Cast vote record

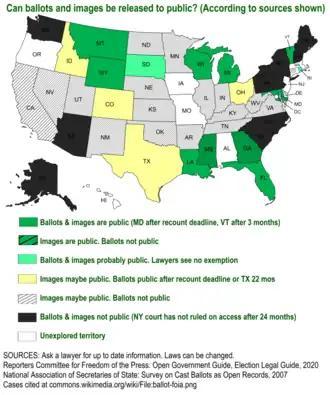
Availability of ballot data by U.S. state (details available in the image description)

The availability of CVRs to the public varies significantly by jurisdiction, with some jurisdictions posting CVRs online, while others provide CVRs only through public records requests. Other jurisdictions do not disclose CVRs. For example, in March 2024, Commonwealth Court of Pennsylvania decided that CVRs are not subject to public disclosure, given that Pennsylvania’s Elections Code provides that election records are public "except the contents of ballot boxes and voting machines and records of assisted voters,” with the Court determining that CVRs are the "electronic, modern-day equivalent" of ballot box contents.